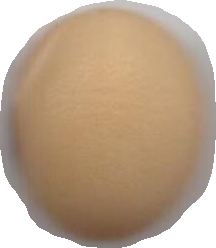
Variety: Anjasmoro